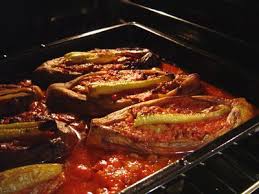
Yemek: karniyarik